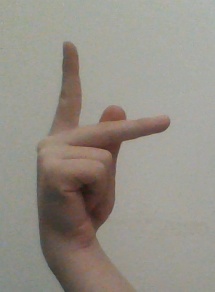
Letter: dha